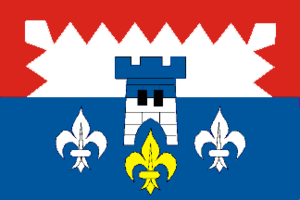
Branky est une commune du district de Vsetín, dans la région de Zlín, en République tchèque. Sa population s'élevait à 984 habitants en 2018.